List of fishes of Hawaii

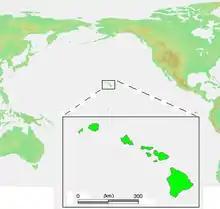
Eight main islands in the Hawaiian archipelago

The Hawaiian archipelago is in the central North Pacific Ocean, southwest of the continental United States, southeast of Japan, and northeast of Australia. Politically, the islands are part of the U.S. state of Hawaii. The state encompasses nearly the entire volcanic Hawaiian Island chain, comprising hundreds of islands spread over .